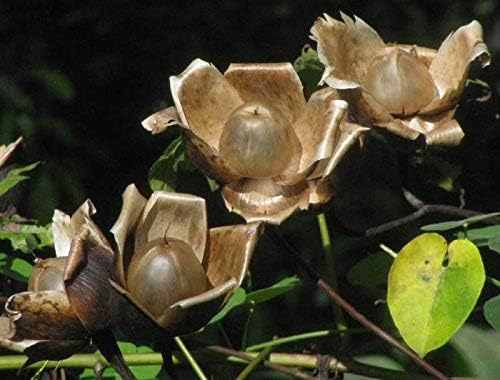
15 Seeds Wood Rose MERREMIA TUBEROSA Vine Yellow Flower ECC
Category: Amazon Home
the seeds were took this season, We have a lot of extremely rare plants if you want something rare let me know and I will listing for you.
Features: 15 SEEDS Wood Rose MERREMIA TUBEROSA vine yellow flower | the seeds were took this season, We have a lot of extremely rare plants if you want something rare let me know and I will listing for you.